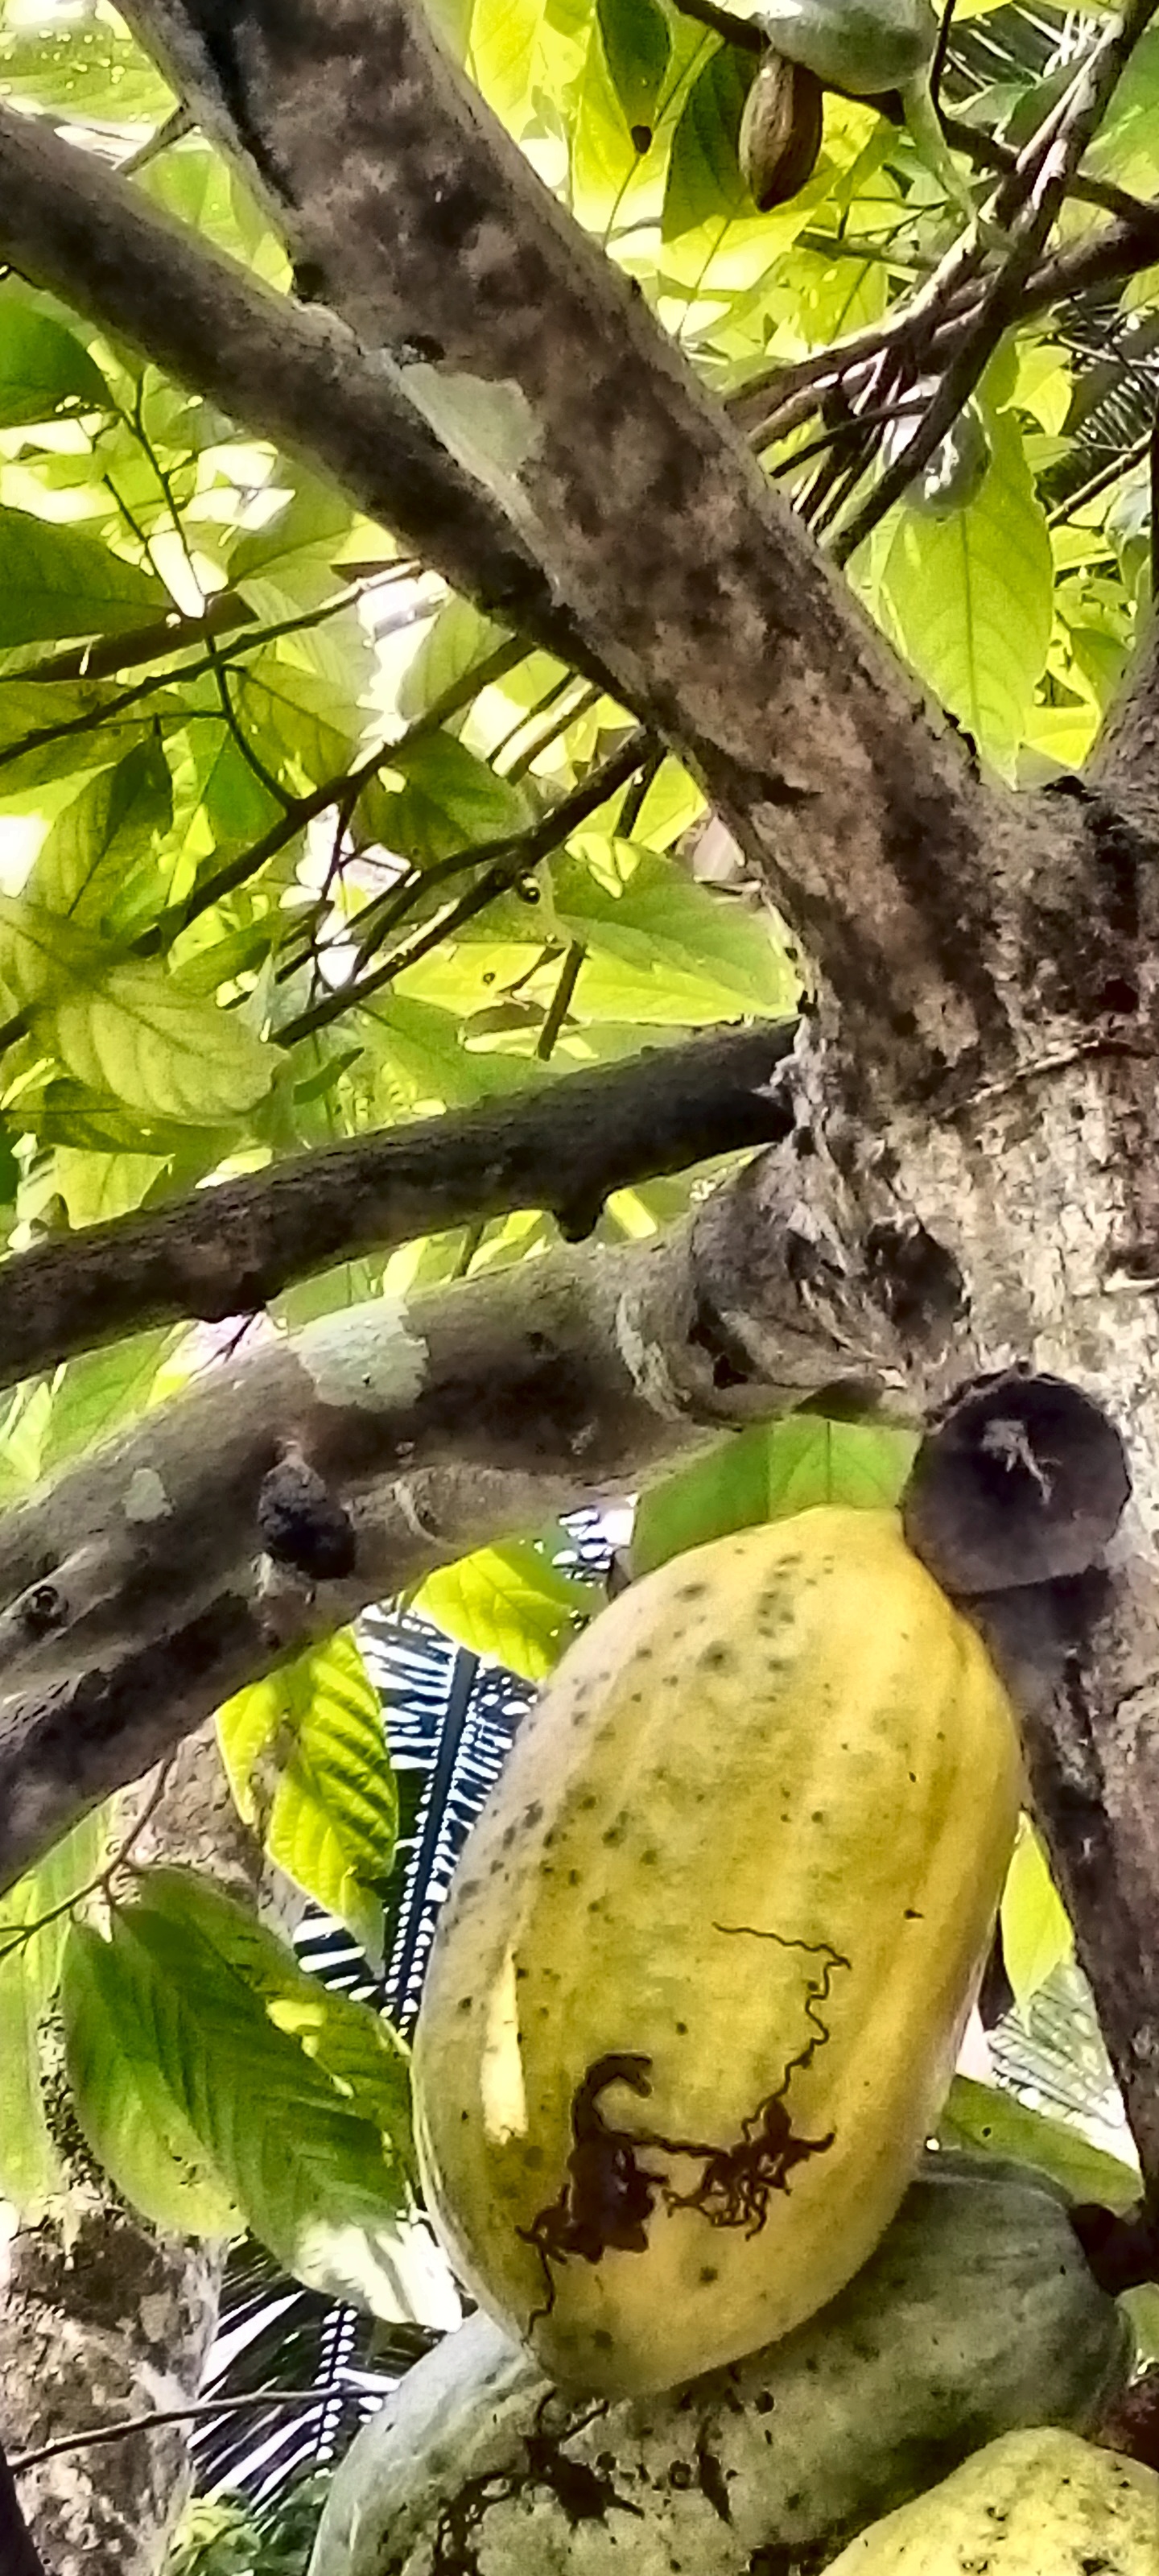
Maturity: mature
Variety: Amelonado